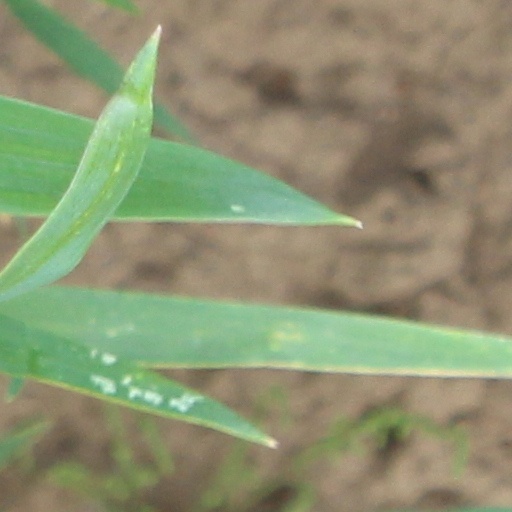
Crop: wheat